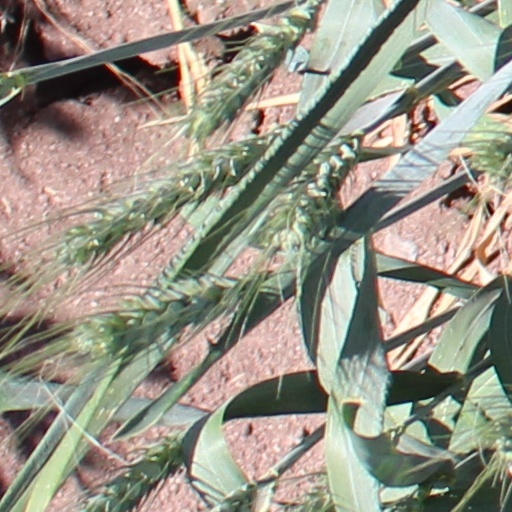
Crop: wheat